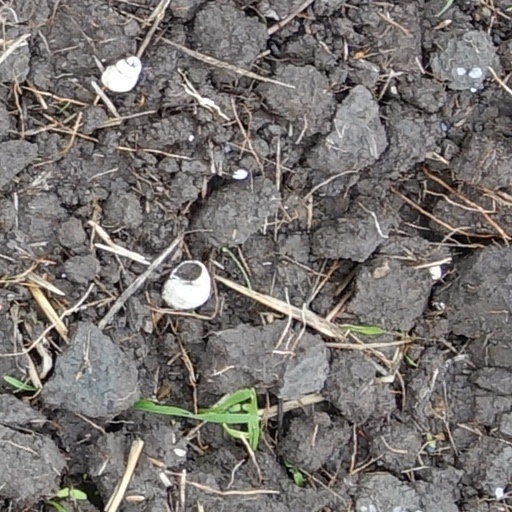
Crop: wheat